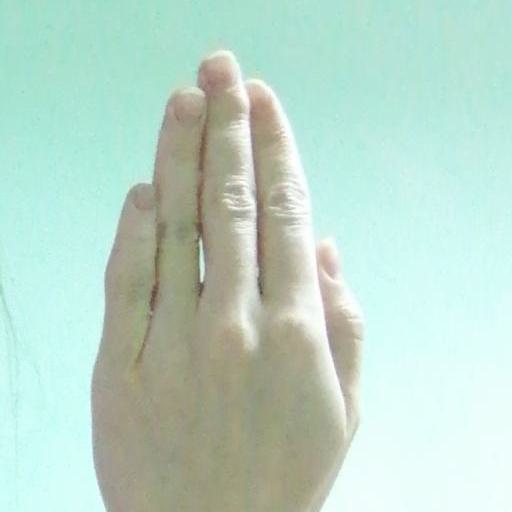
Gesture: stop_inverted